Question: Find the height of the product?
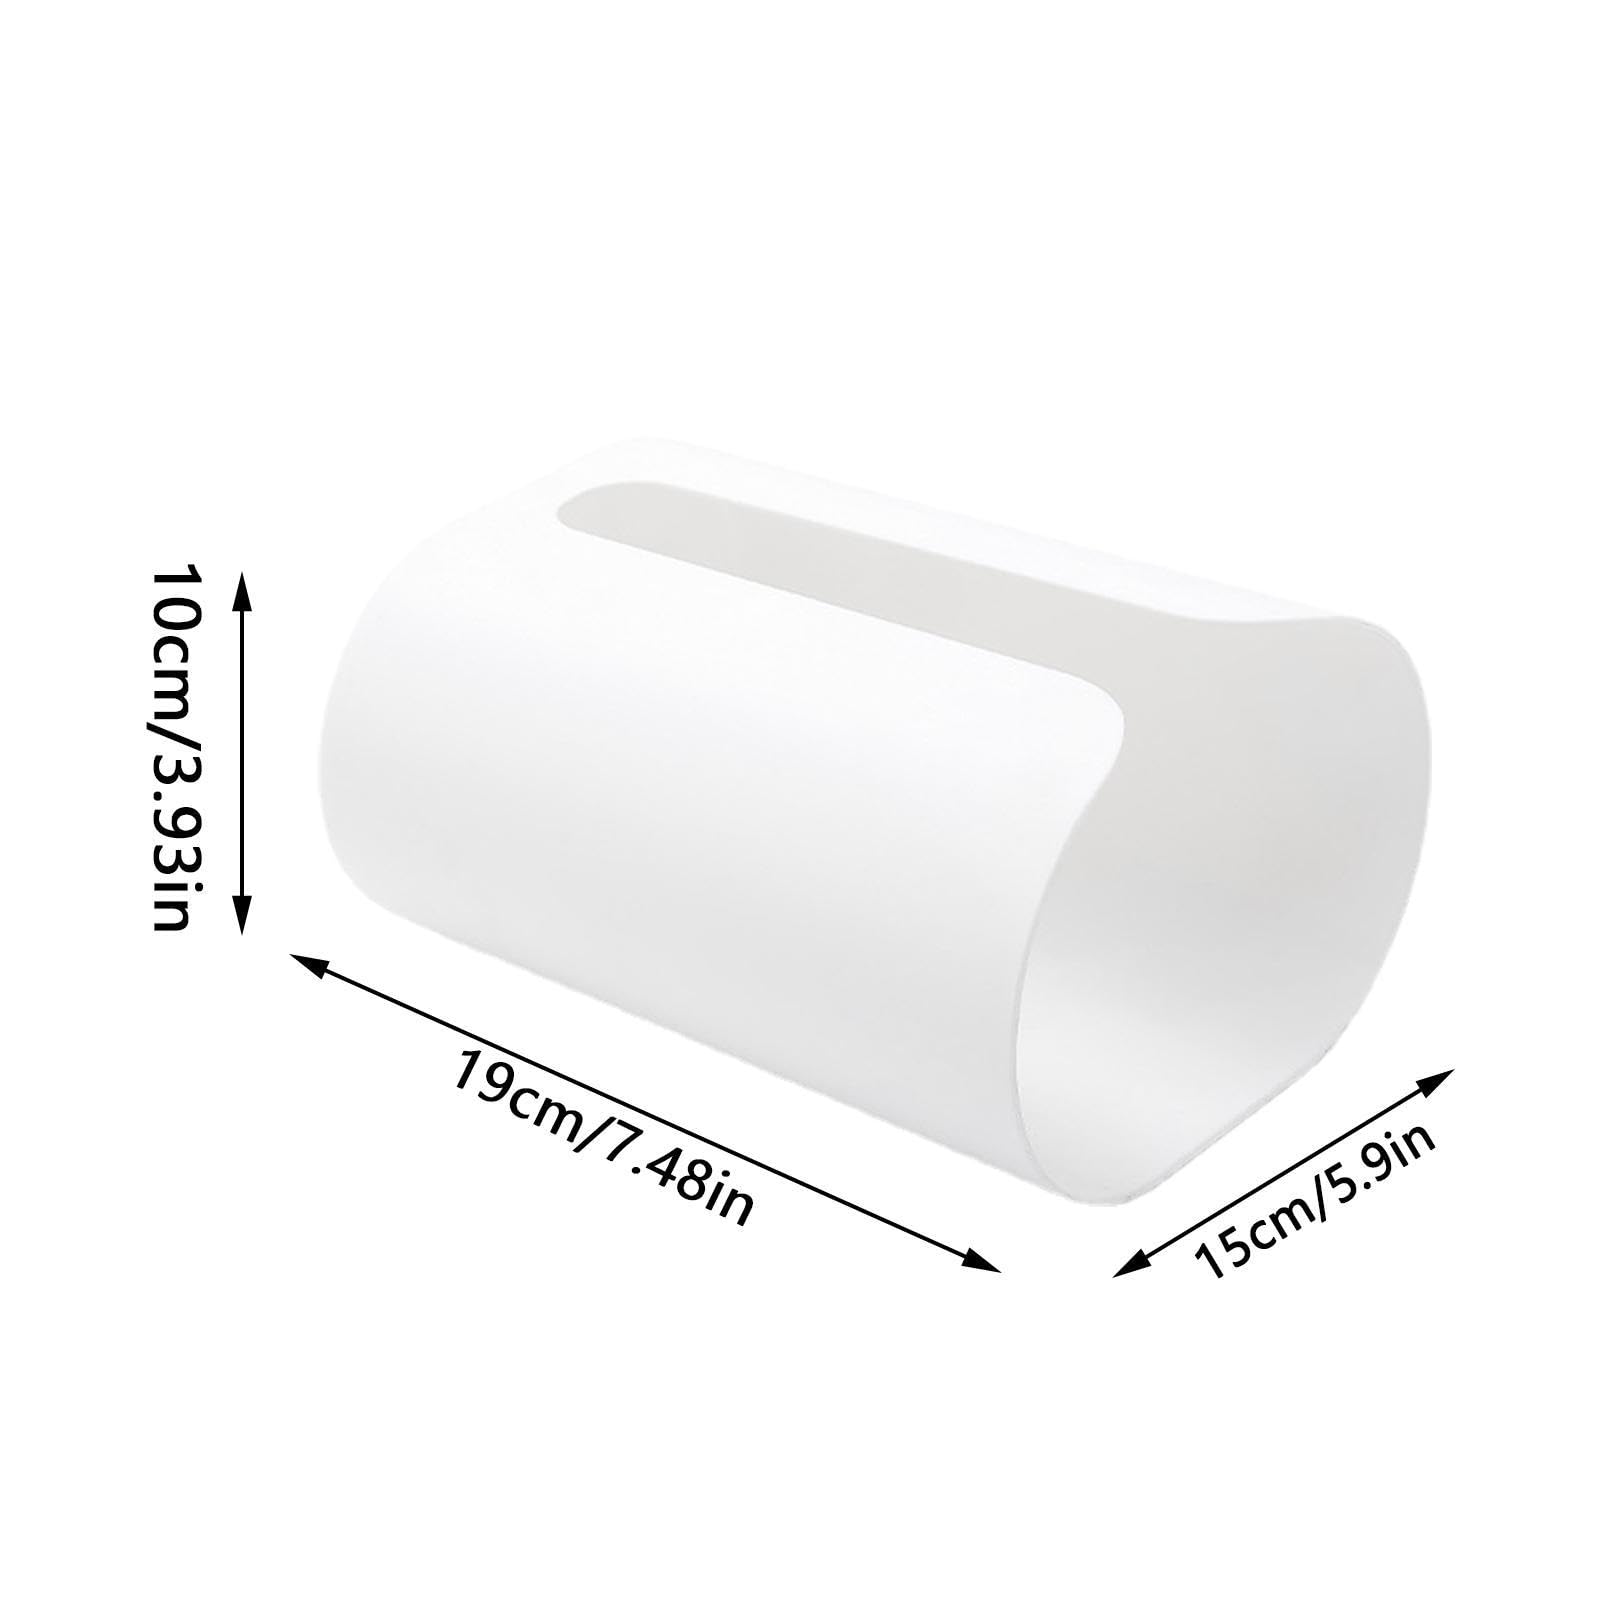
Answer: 10.0 centimetre